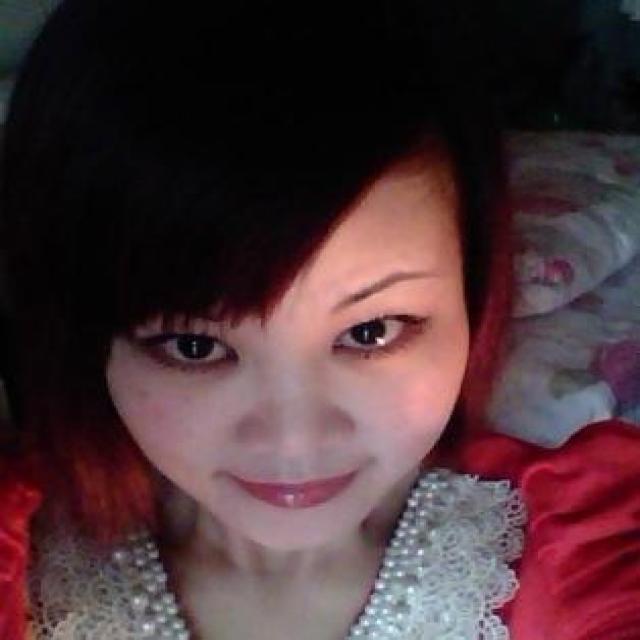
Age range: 21-44